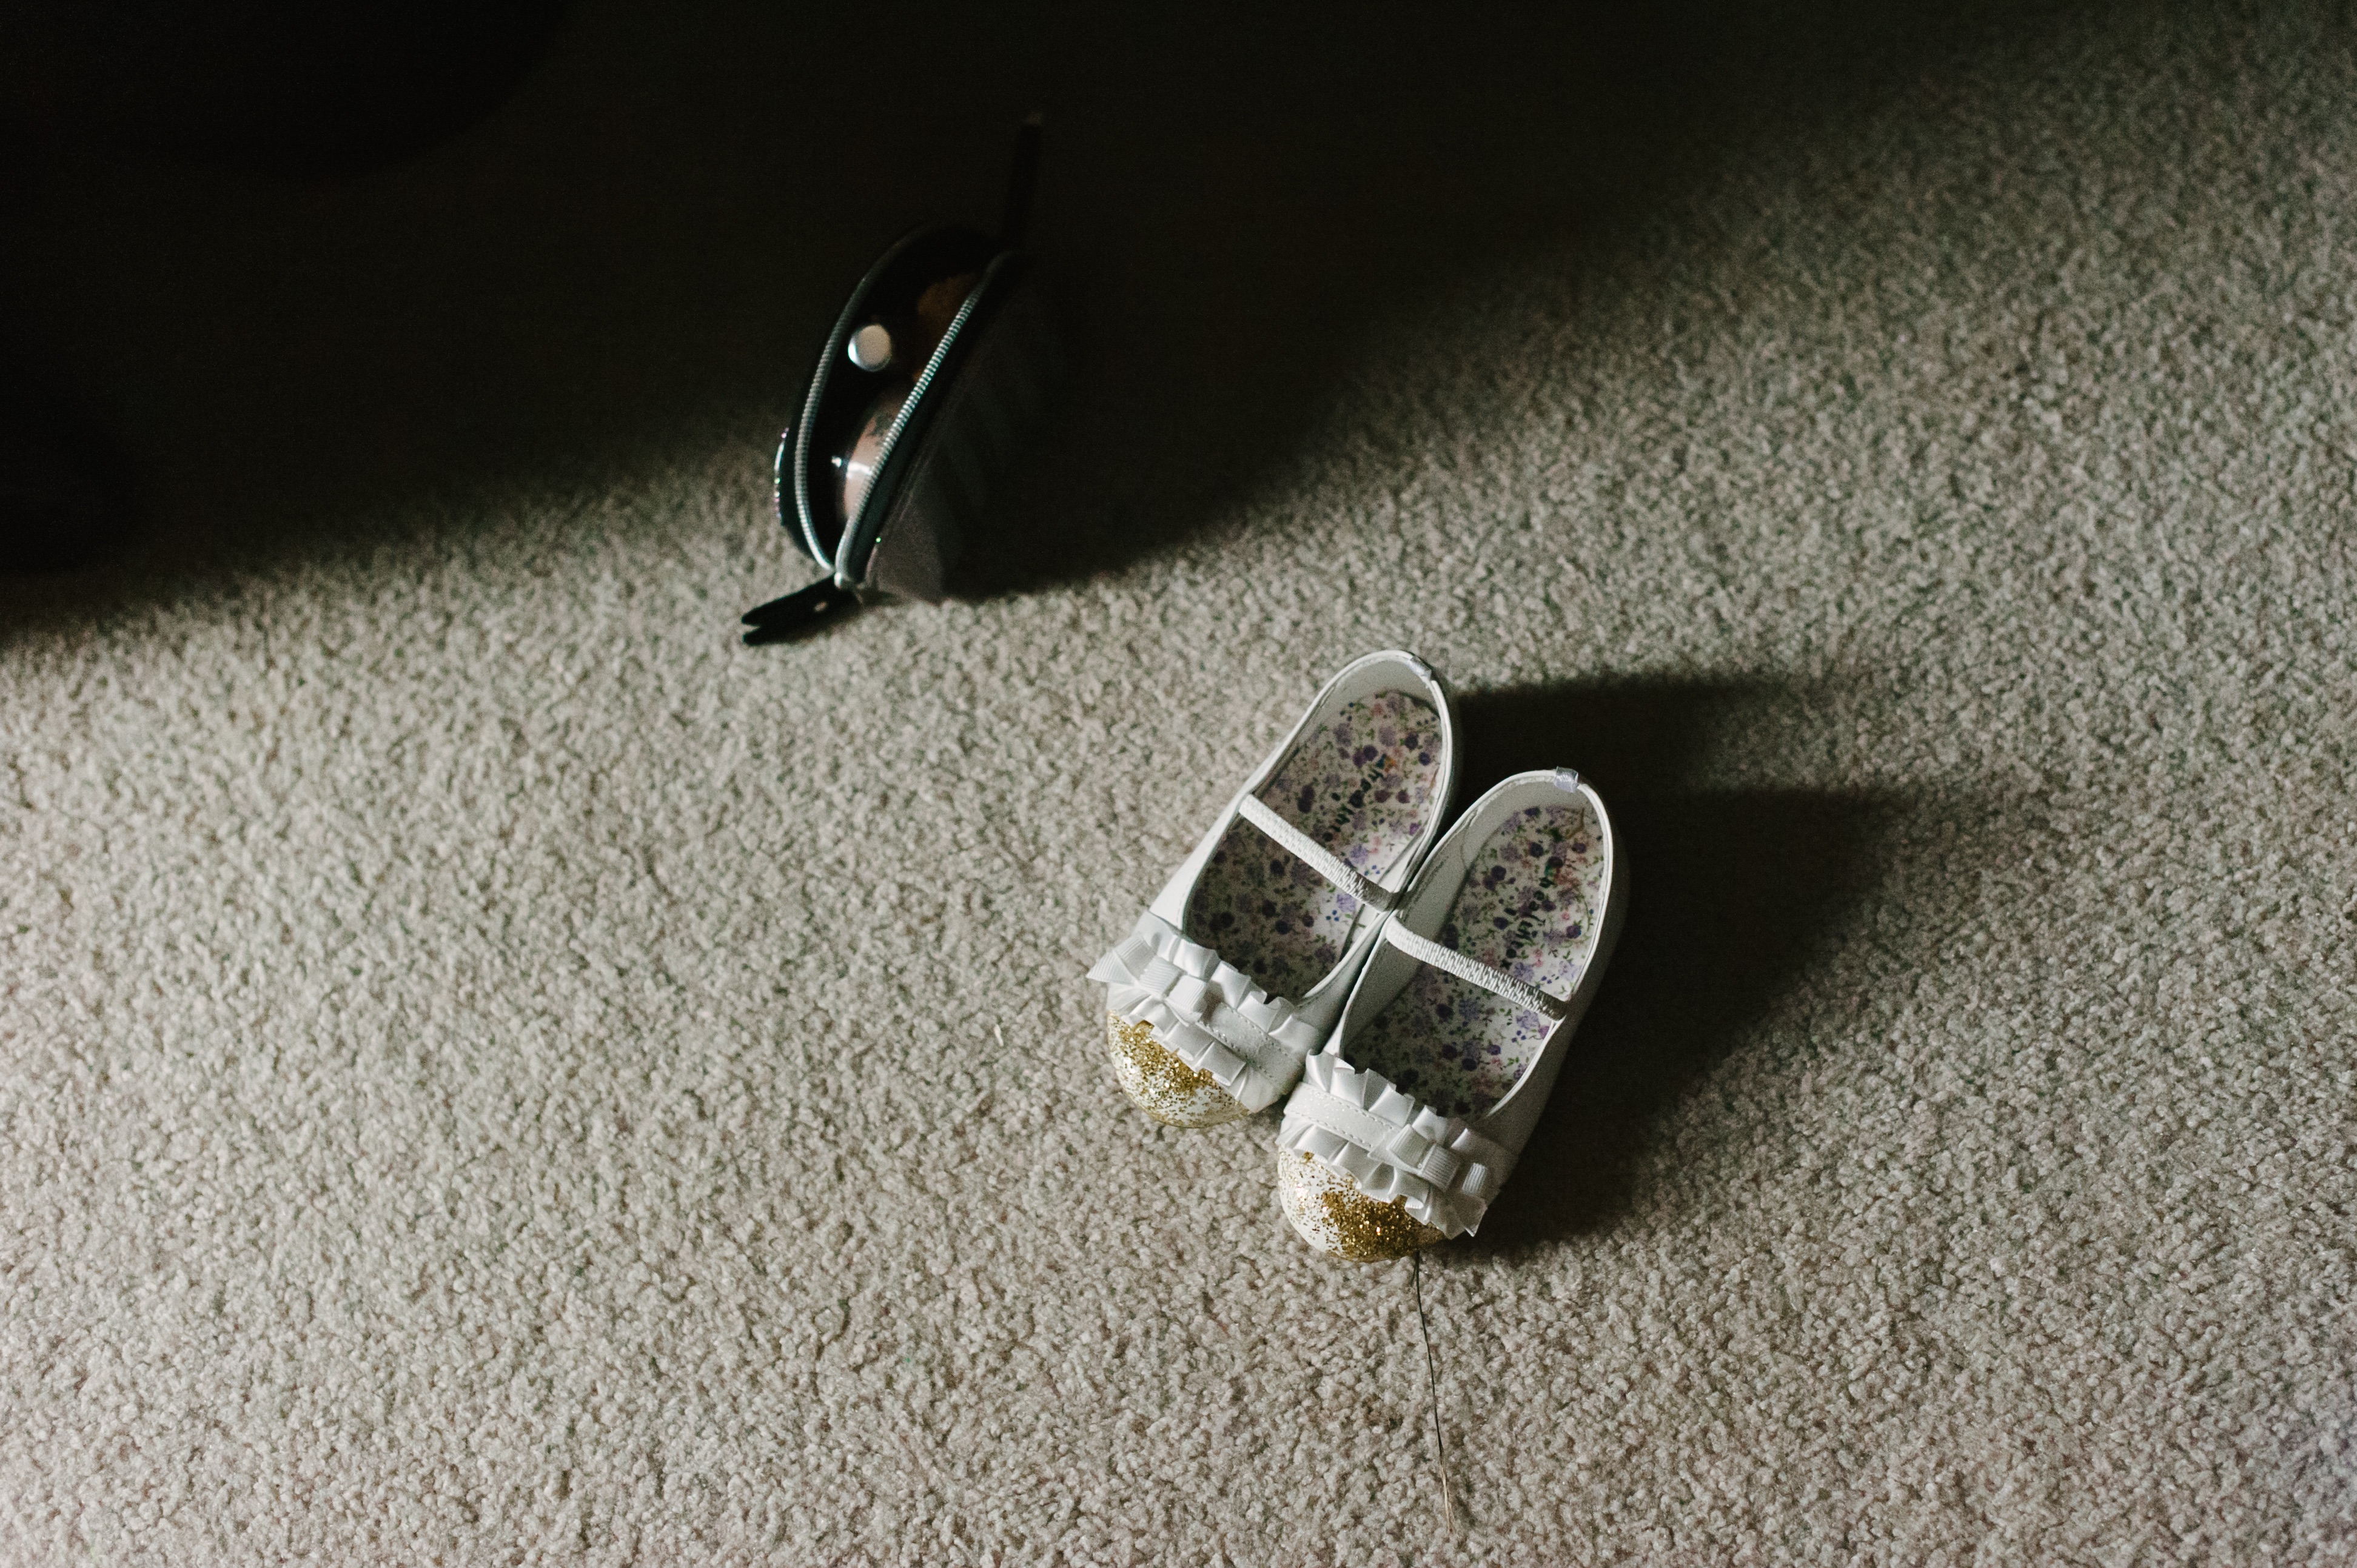
hand, white, ring, finger, jewellery, macro photography, fashion accessory